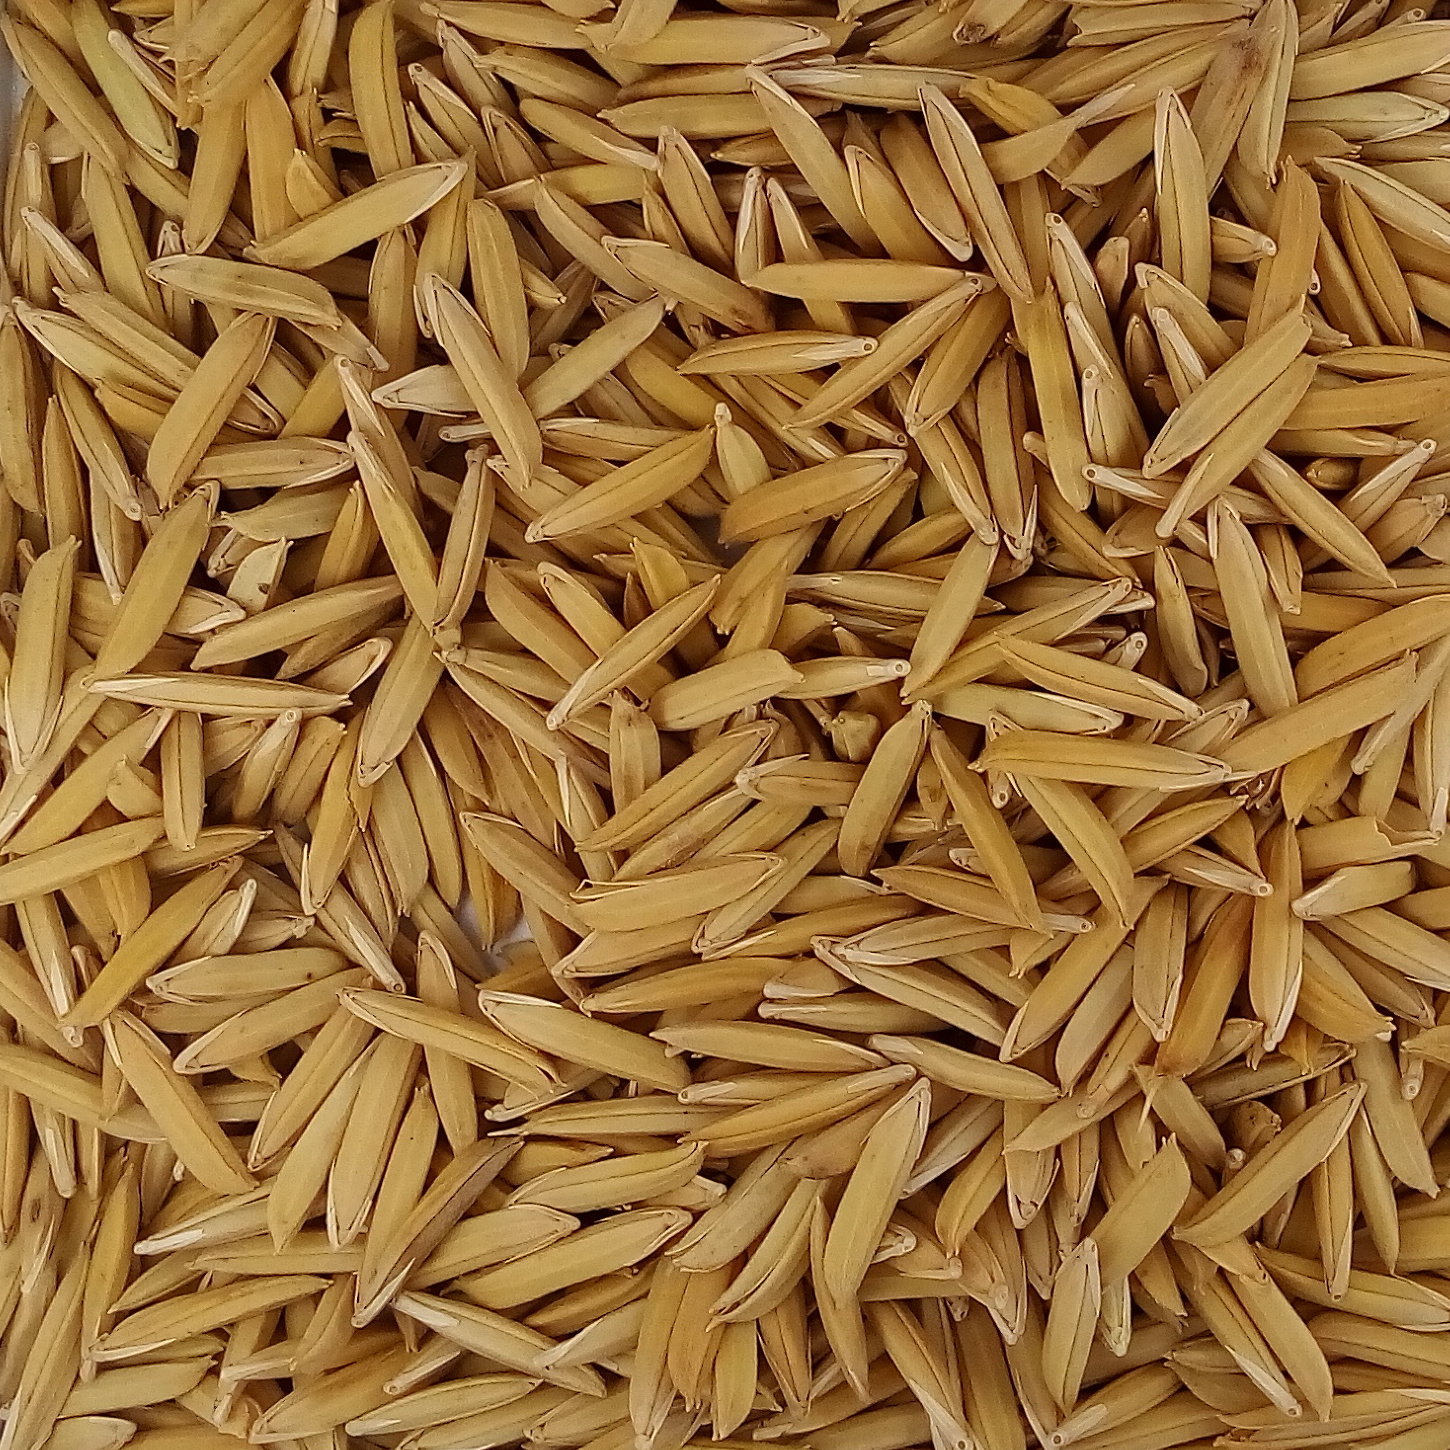
Rice seed variety: 1718